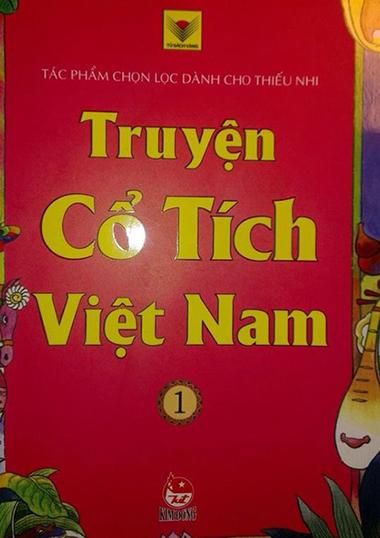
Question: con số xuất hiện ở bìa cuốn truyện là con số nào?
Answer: con số xuất hiện ở bìa cuốn truyện là con số 1